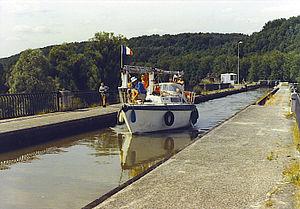
Propre Photo Licensing Catégorie:Image maritime Catégorie:Image de commune de Meurthe-et-Moselle
Le canal de l'Est est un canal français qui relie la Meuse et la Moselle à la Saône. Il commence à Givet, en Champagne-Ardenne, se confond sur 20 kilomètres avec le canal de la Marne au Rhin lors de la traversée de la Lorraine et se termine à Corre en Franche-Comté. Construit entre 1874 et 1882, sa longueur totale est de 439 kilomètres.
Flavigny-sur-Moselle est une commune française située dans le département de Meurthe-et-Moselle en région Grand Est.
Le pont-canal de Flavigny est un pont-canal qui traverse la Moselle à Flavigny-sur-Moselle en Lorraine, avec une portée de 160 mètres. Il fut construit en 1880 et est constitué de 10 arches.